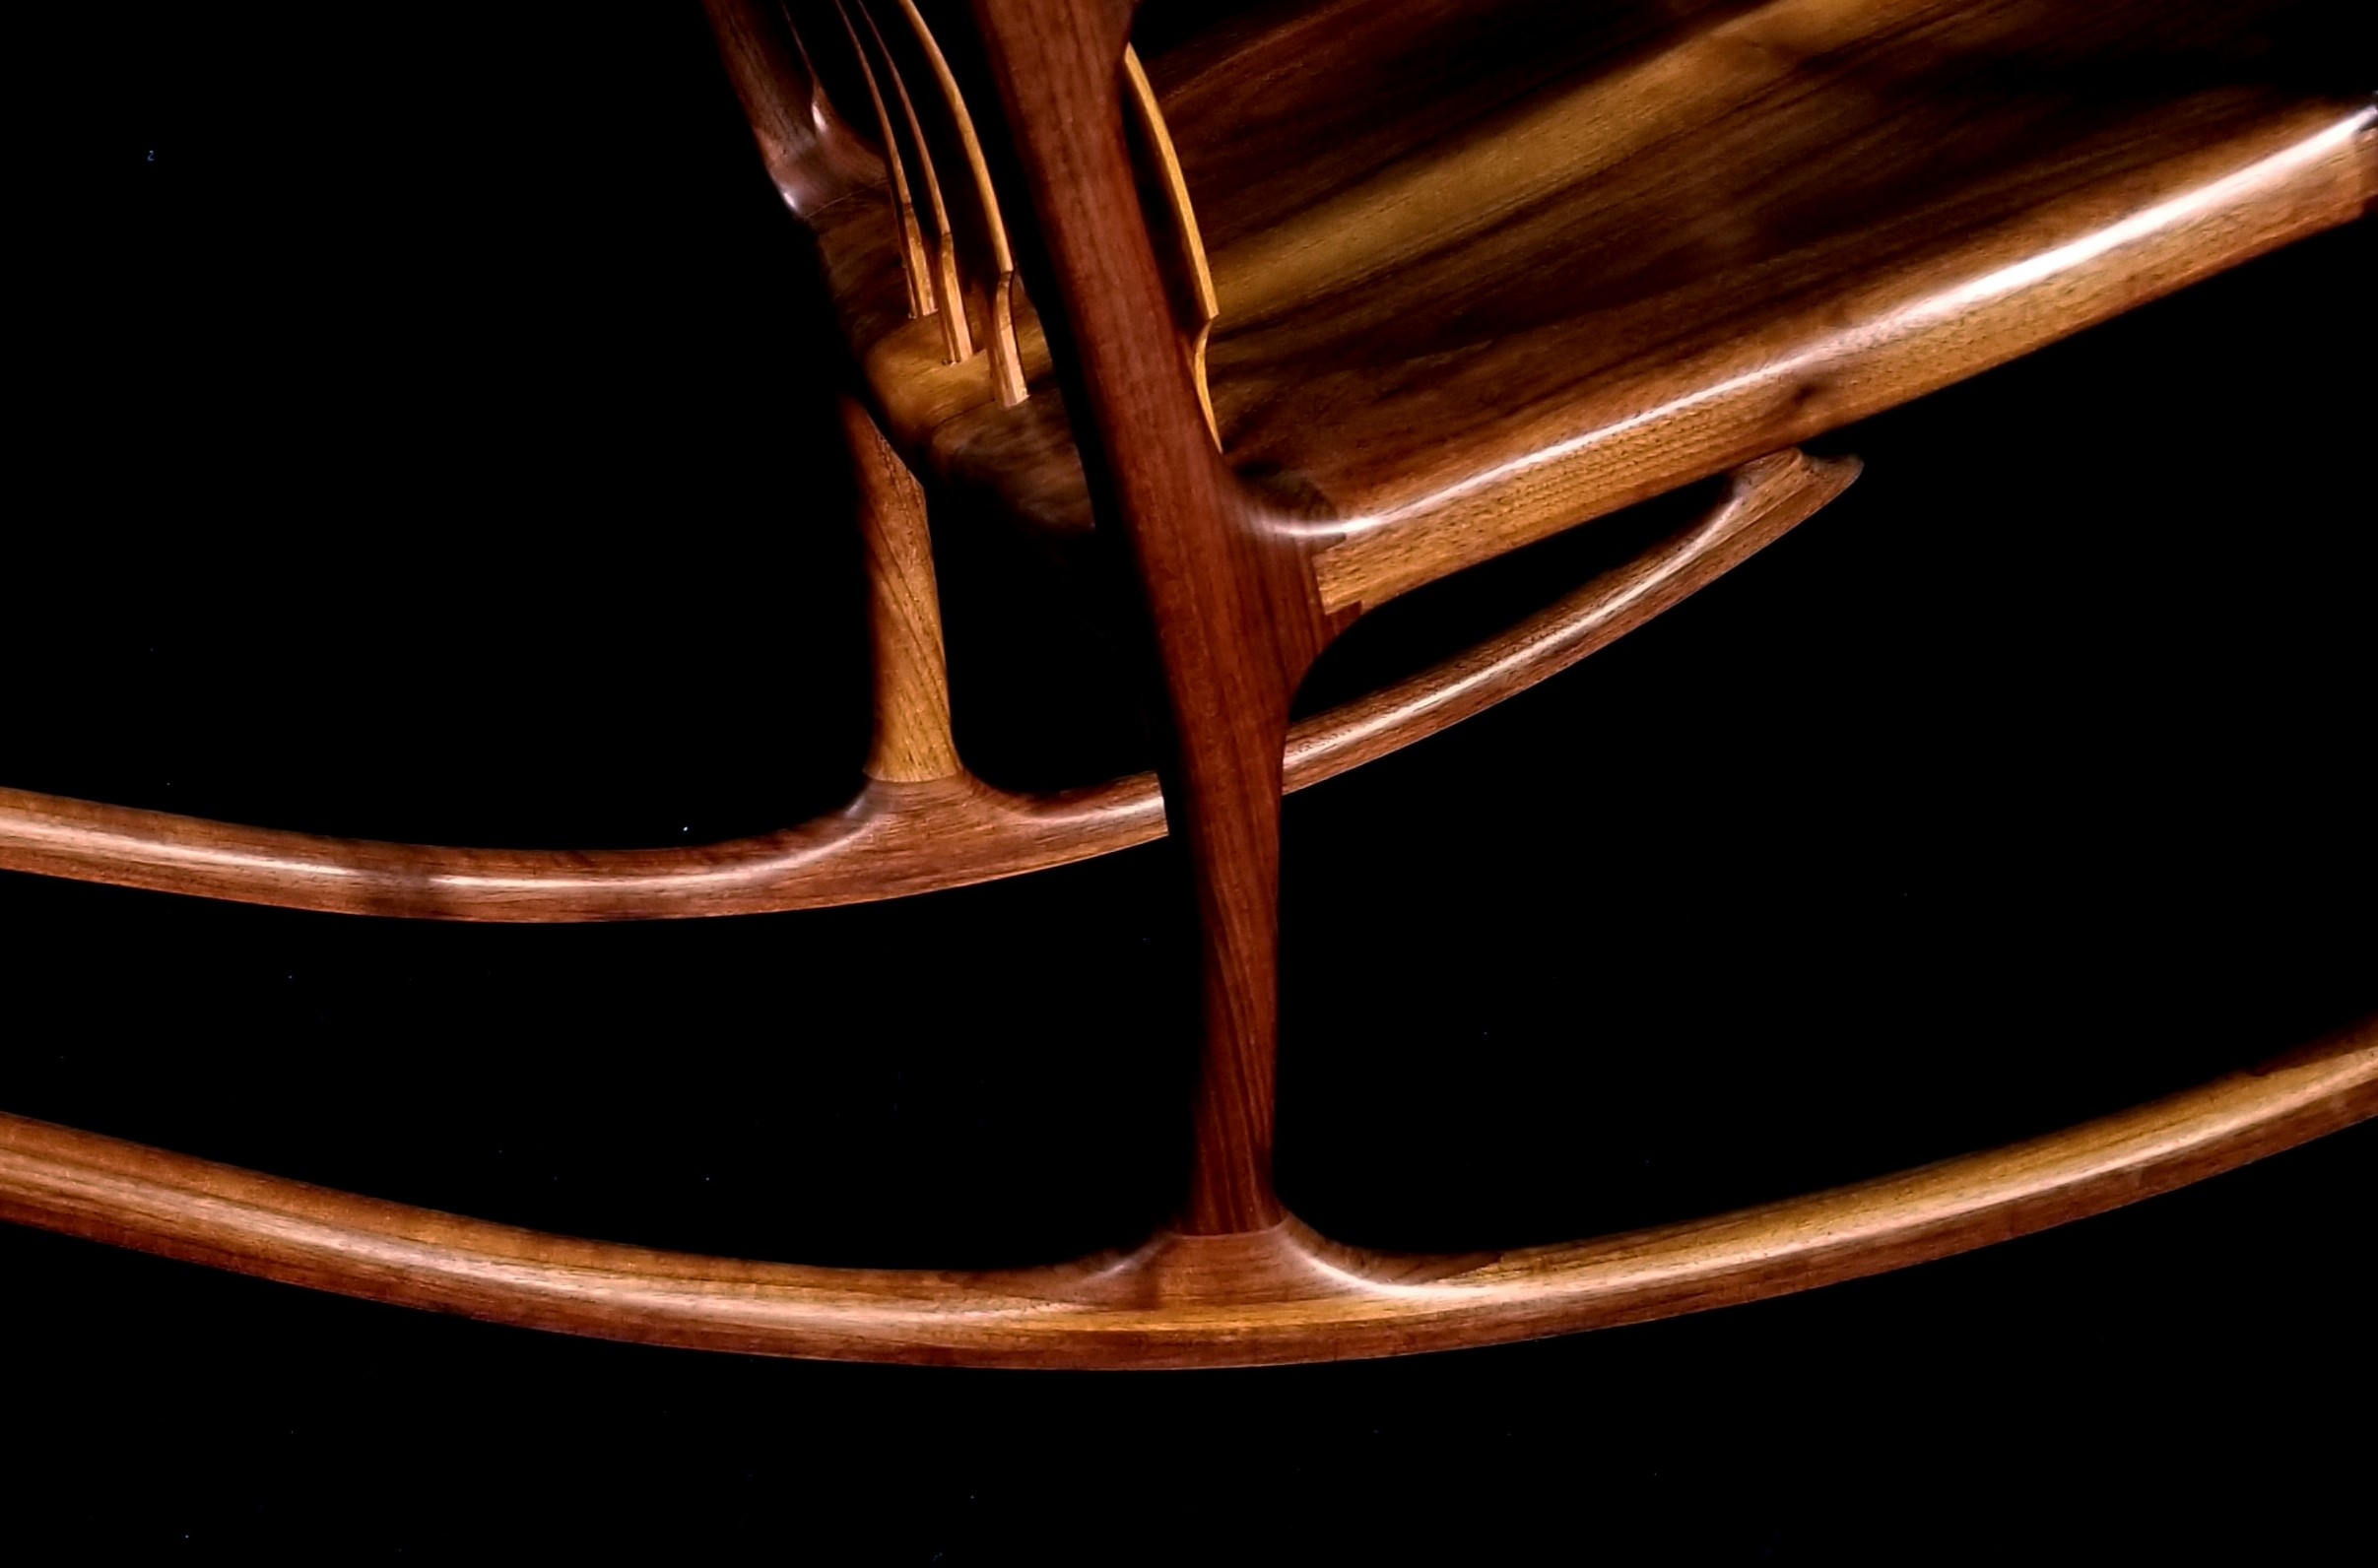
walnut, chair, rocking chair, sculpted, furniture, metal, brass instrument, still life photography, table, copper